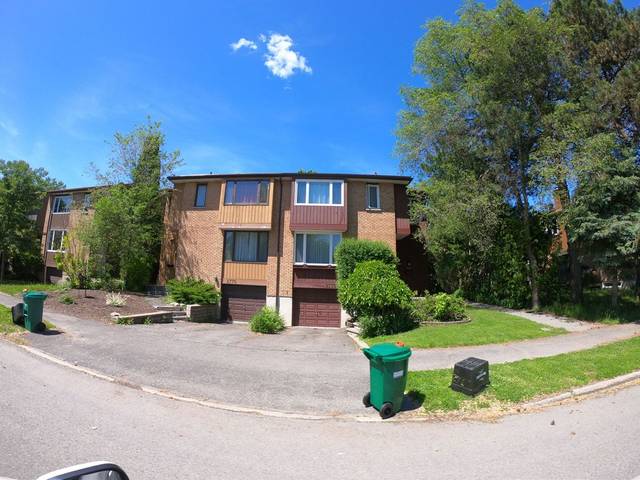
Region: Canada
Coordinates: 45.365, -75.685